St. Louis Southwestern Railway

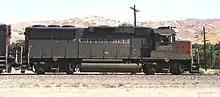

The Cotton Belt ran passenger trains from St. Louis to Texas and from Memphis to Dallas and Shreveport, Louisiana. Cotton Belt's "Lone Star" operated from Memphis Union Station to Dallas Union Terminal with a connecting section from Lewisville, Arkansas, to Shreveport. The "Morning Star" was the second named train over much of this route, operating out of St. Louis Union Station to Dallas, with a separate Memphis section inaugurated in 1941 to provide a convenient connection with the Southern Railway's "Tennessean" to and from Washington, D.C., and New York City. The Cotton Belt also operated passenger trains between Mt. Pleasant, Tyler and Waco, and a doodlebug between Tyler and Lufkin.